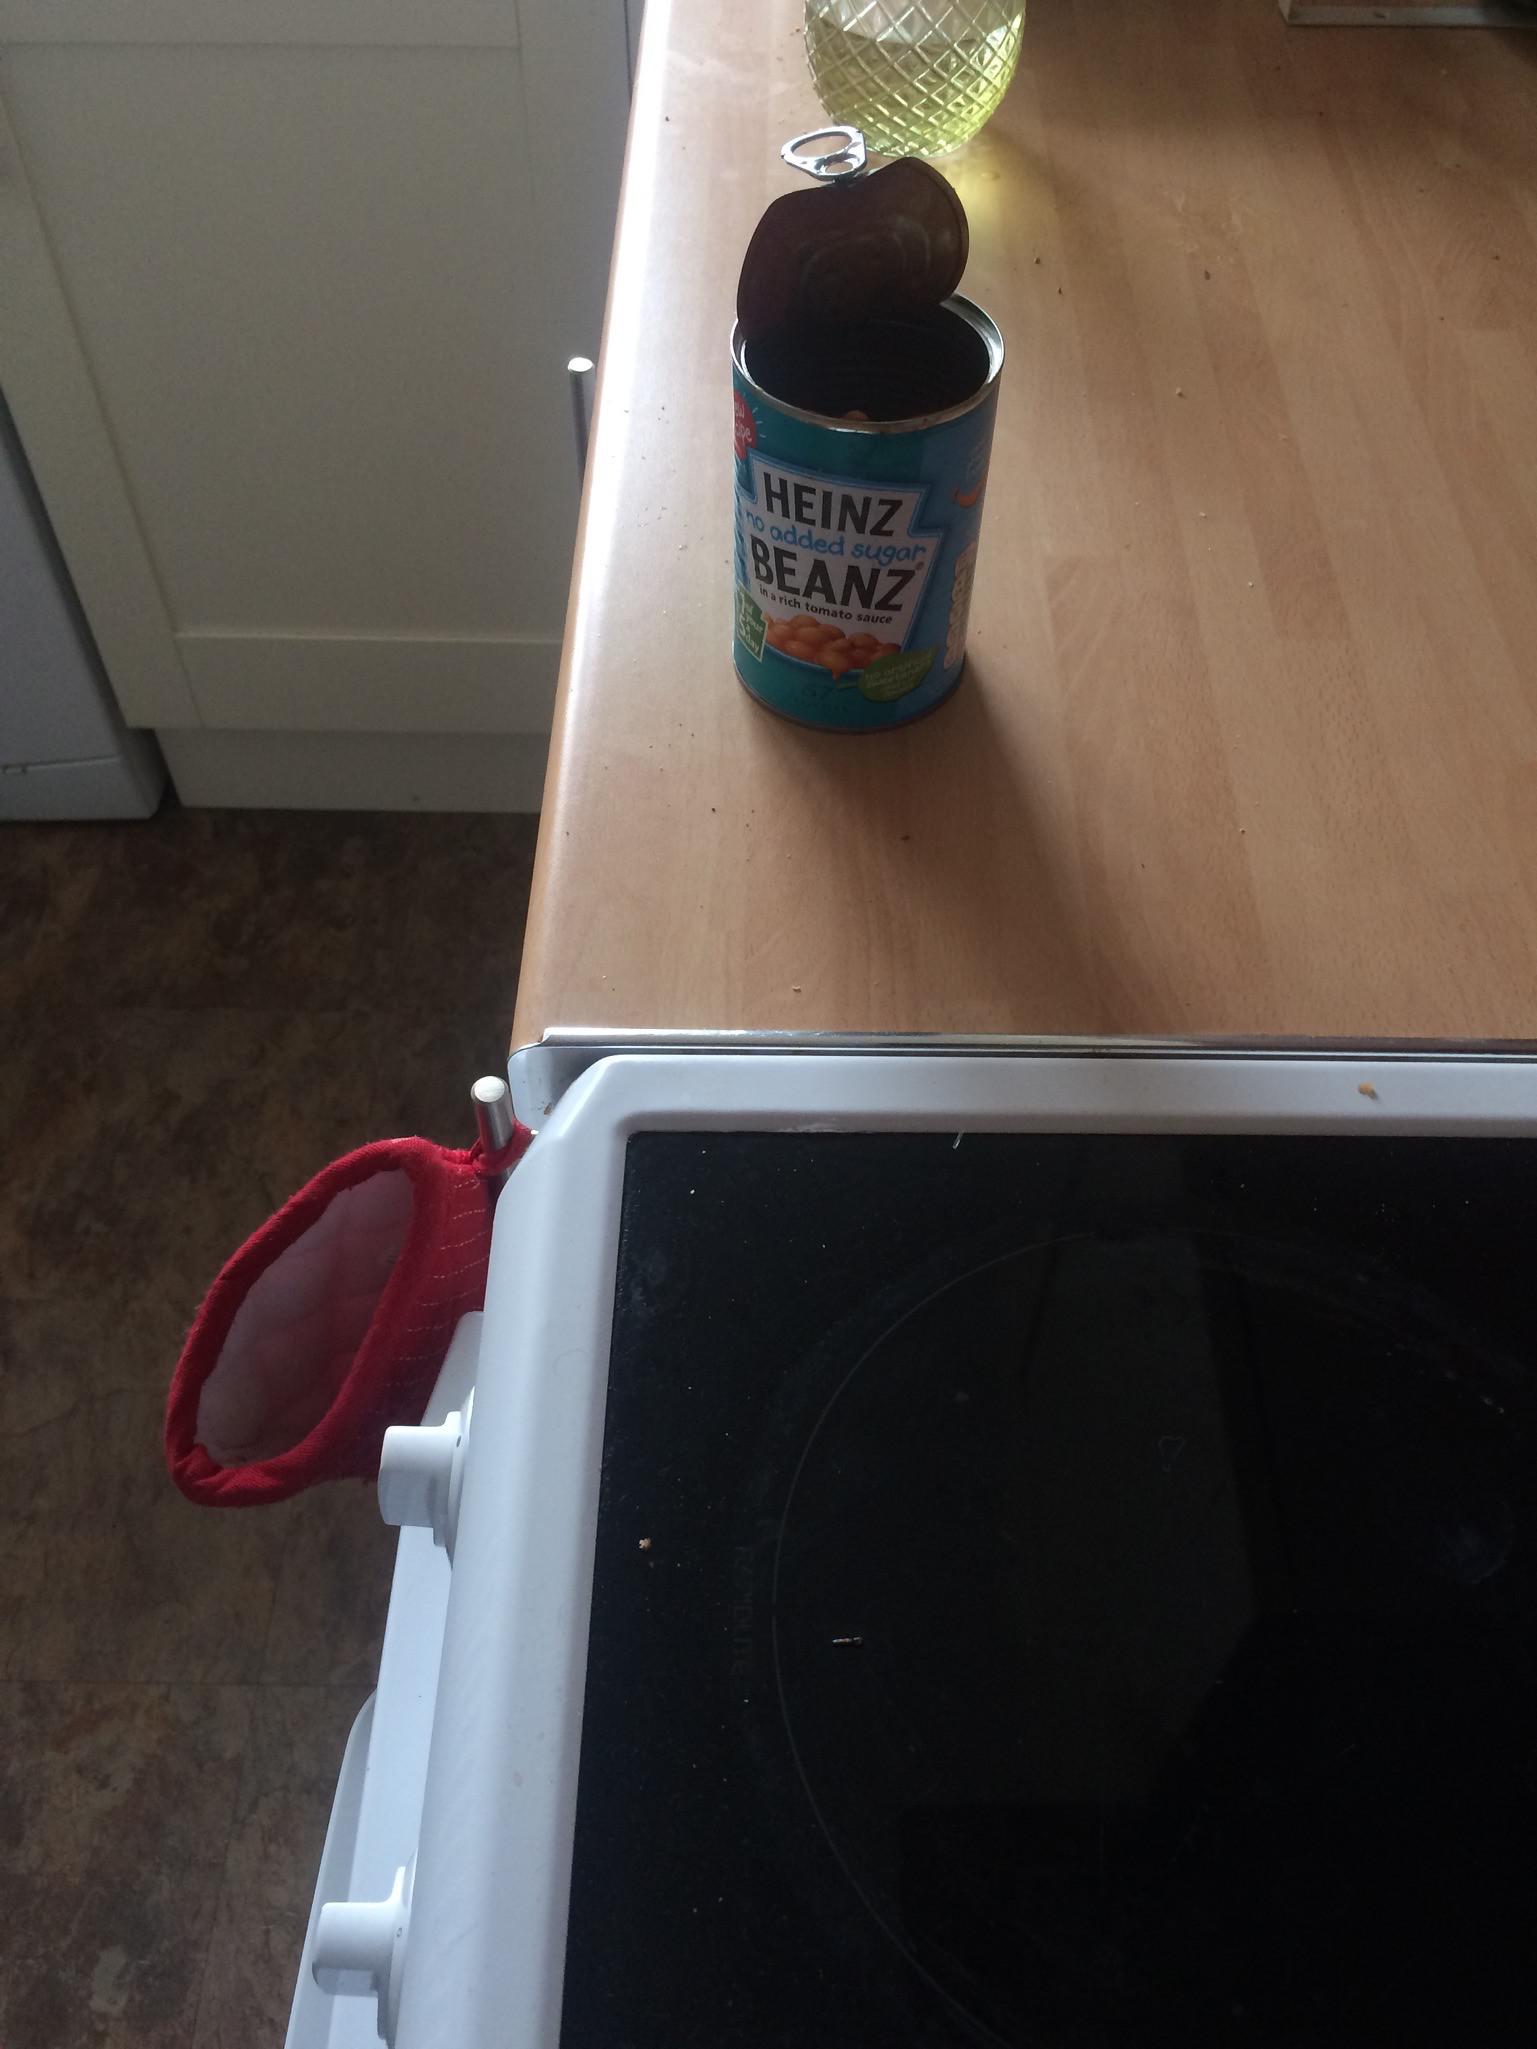
Object: Food Can (Can)

Object: Glass cup (Cup)

Object: Pop tab (Pop tab)